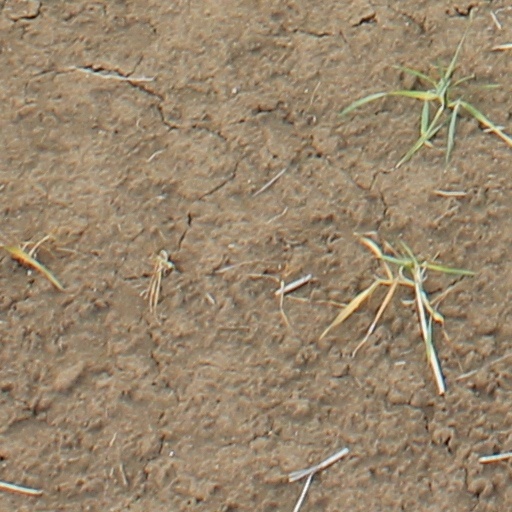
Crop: wheat